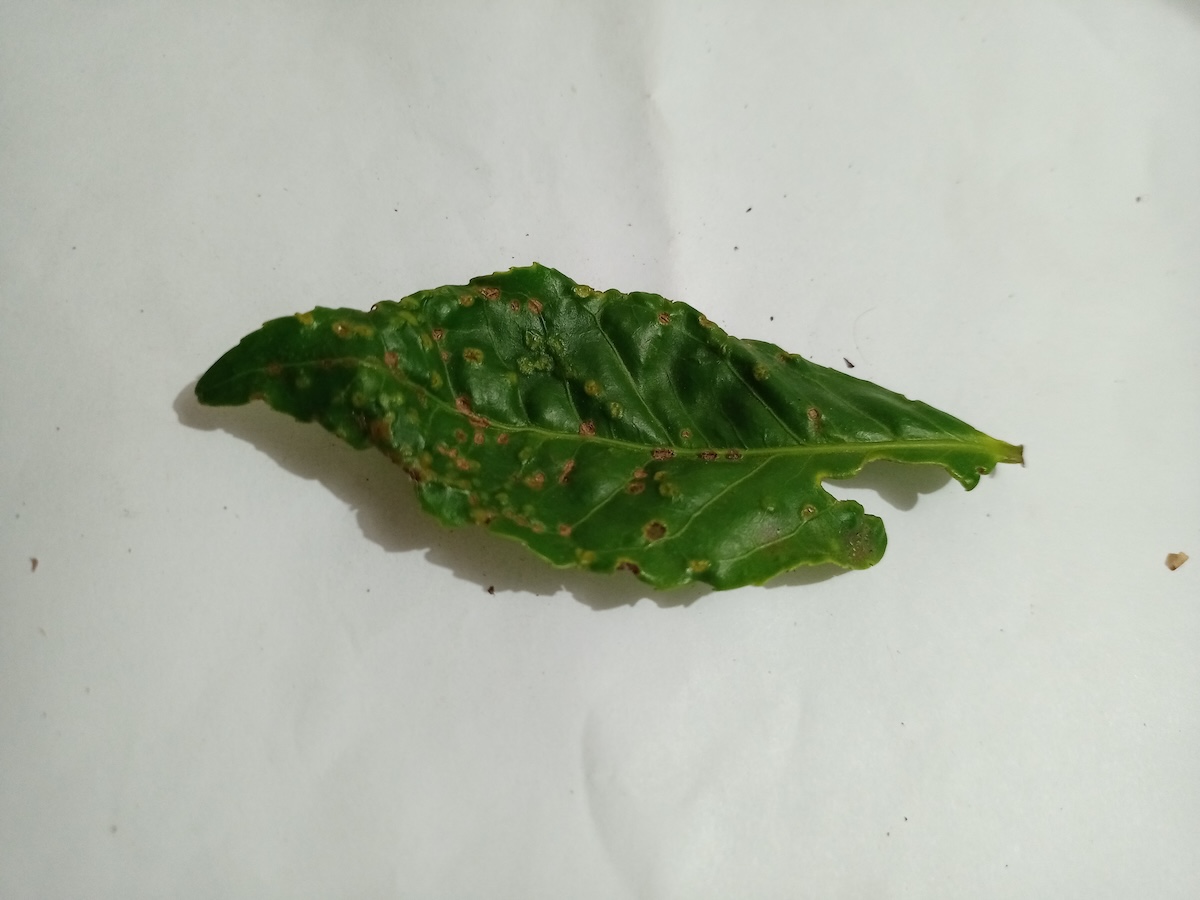
Label: Green mirid bug